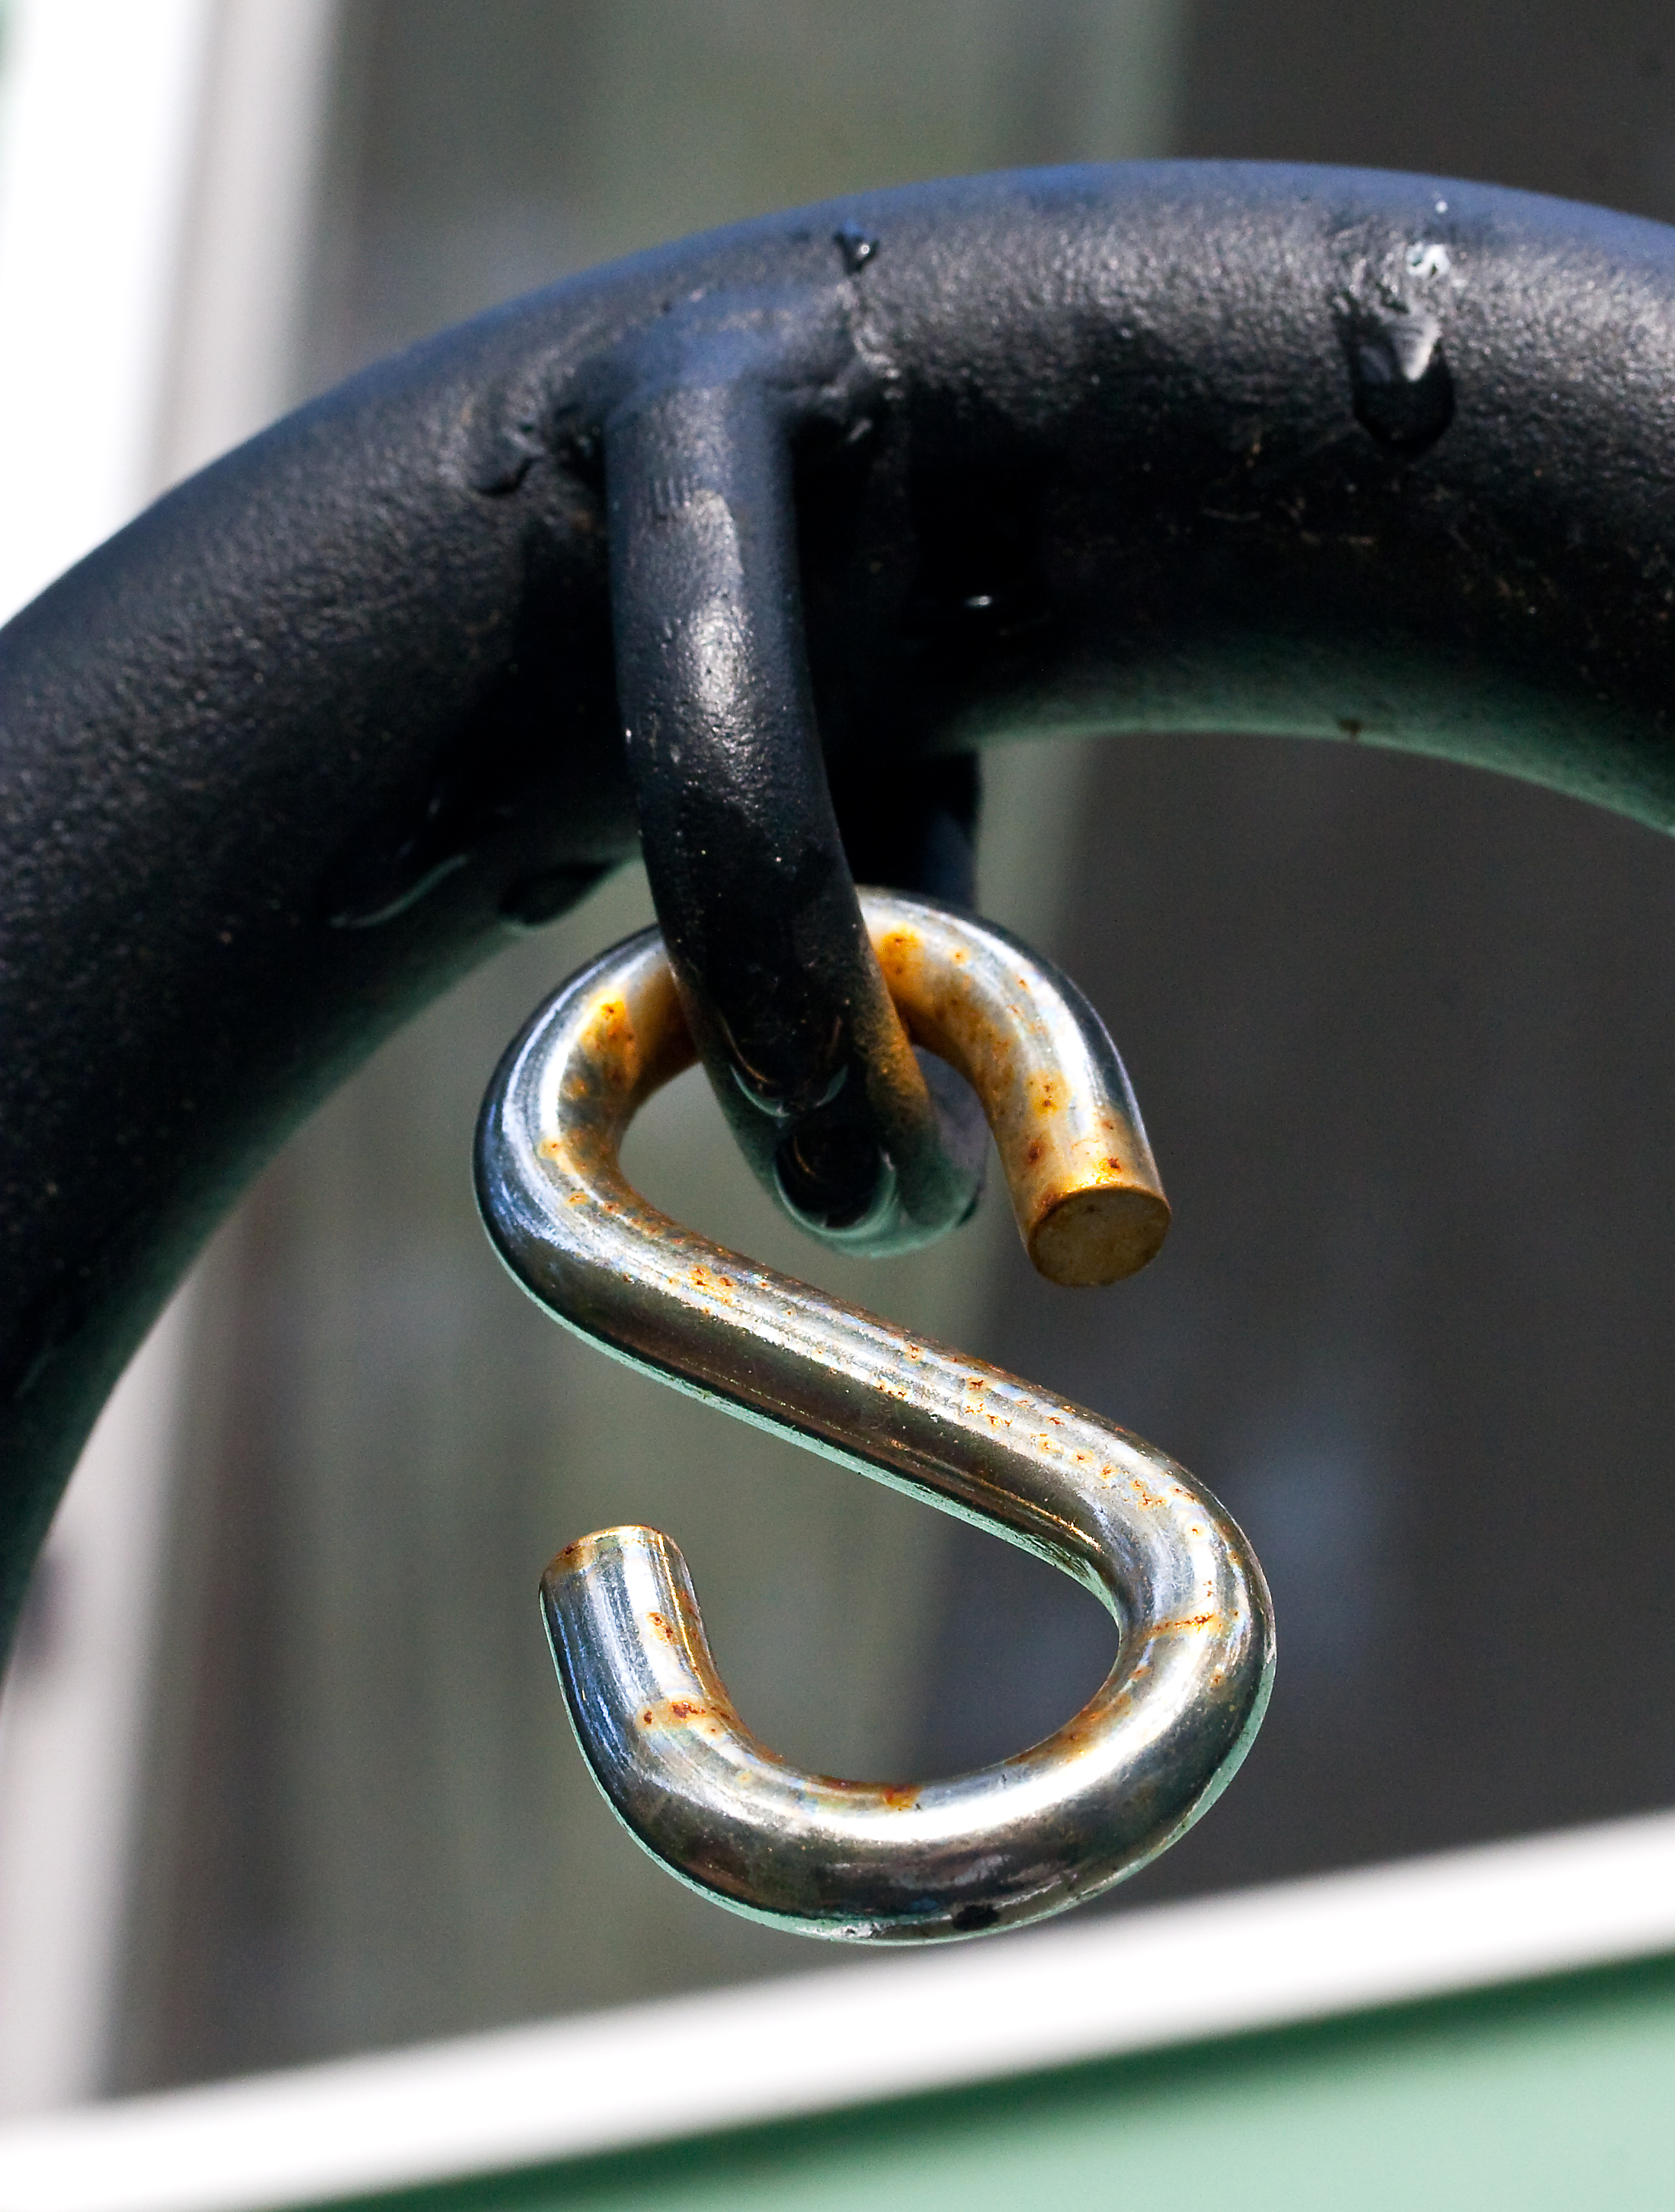
wheel, rust, letter, metal, steering wheel, tire, hook, close up, stilllife, hardware, s, inanimate, shook, automotive tire